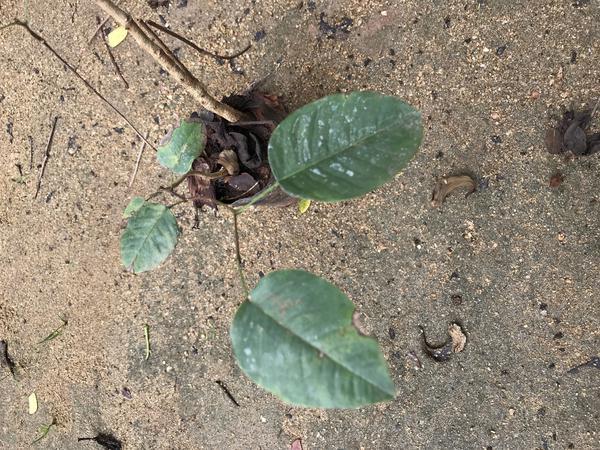
Plant: Raktachandini